Schempp-Hirth Cirrus

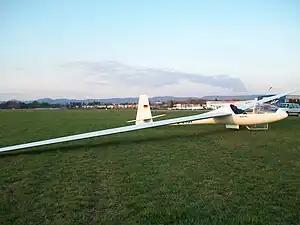

The Schempp-Hirth Cirrus is an Open Class glider built by Schempp-Hirth between 1967 and 1971 and by VTC until 1977. It was replaced by the Nimbus 2.